Gojira (band)

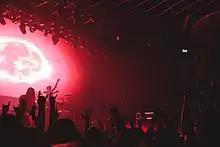
Gojira in Toronto during the Magma Tour, 2016

Gojira released "L'Enfant Sauvage" in June 2012 on Roadrunner Records for worldwide distribution. The album reached No. 34 on the "Billboard" 200, selling 11,000 copies in the US in its first week. "L'Enfant Sauvage" charted 104 places higher in its first week than "The Way of All Flesh" did. It peaked at No. 9 on the "Billboard" Tastemaker Albums chart, No. 13 on the US Top Rock Albums chart, and No. 6 on the "Billboard" Hard Rock Albums chart. The album reached the top 40 in six European countries. In Flanders and Wallonia it charted for 10 and 14 weeks, respectively. "Terrorizer"s Rob Sayce said that the album charted "without making a single concession to accessibility". Dom Lawson of "The Guardian" gave the album the maximum rating of five stars, and Stephen Hill of "Metal Hammer" called the album "the bridge between Gojira's past and future".